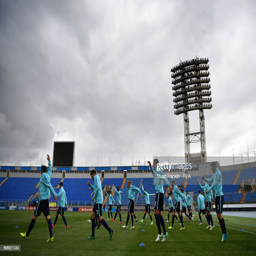
the players warm up during a training session .